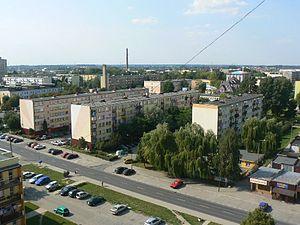
Bełchatów est une ville située dans le powiat de Bełchatów, dans la voïvodie de Łódź, située dans le centre de la Pologne.